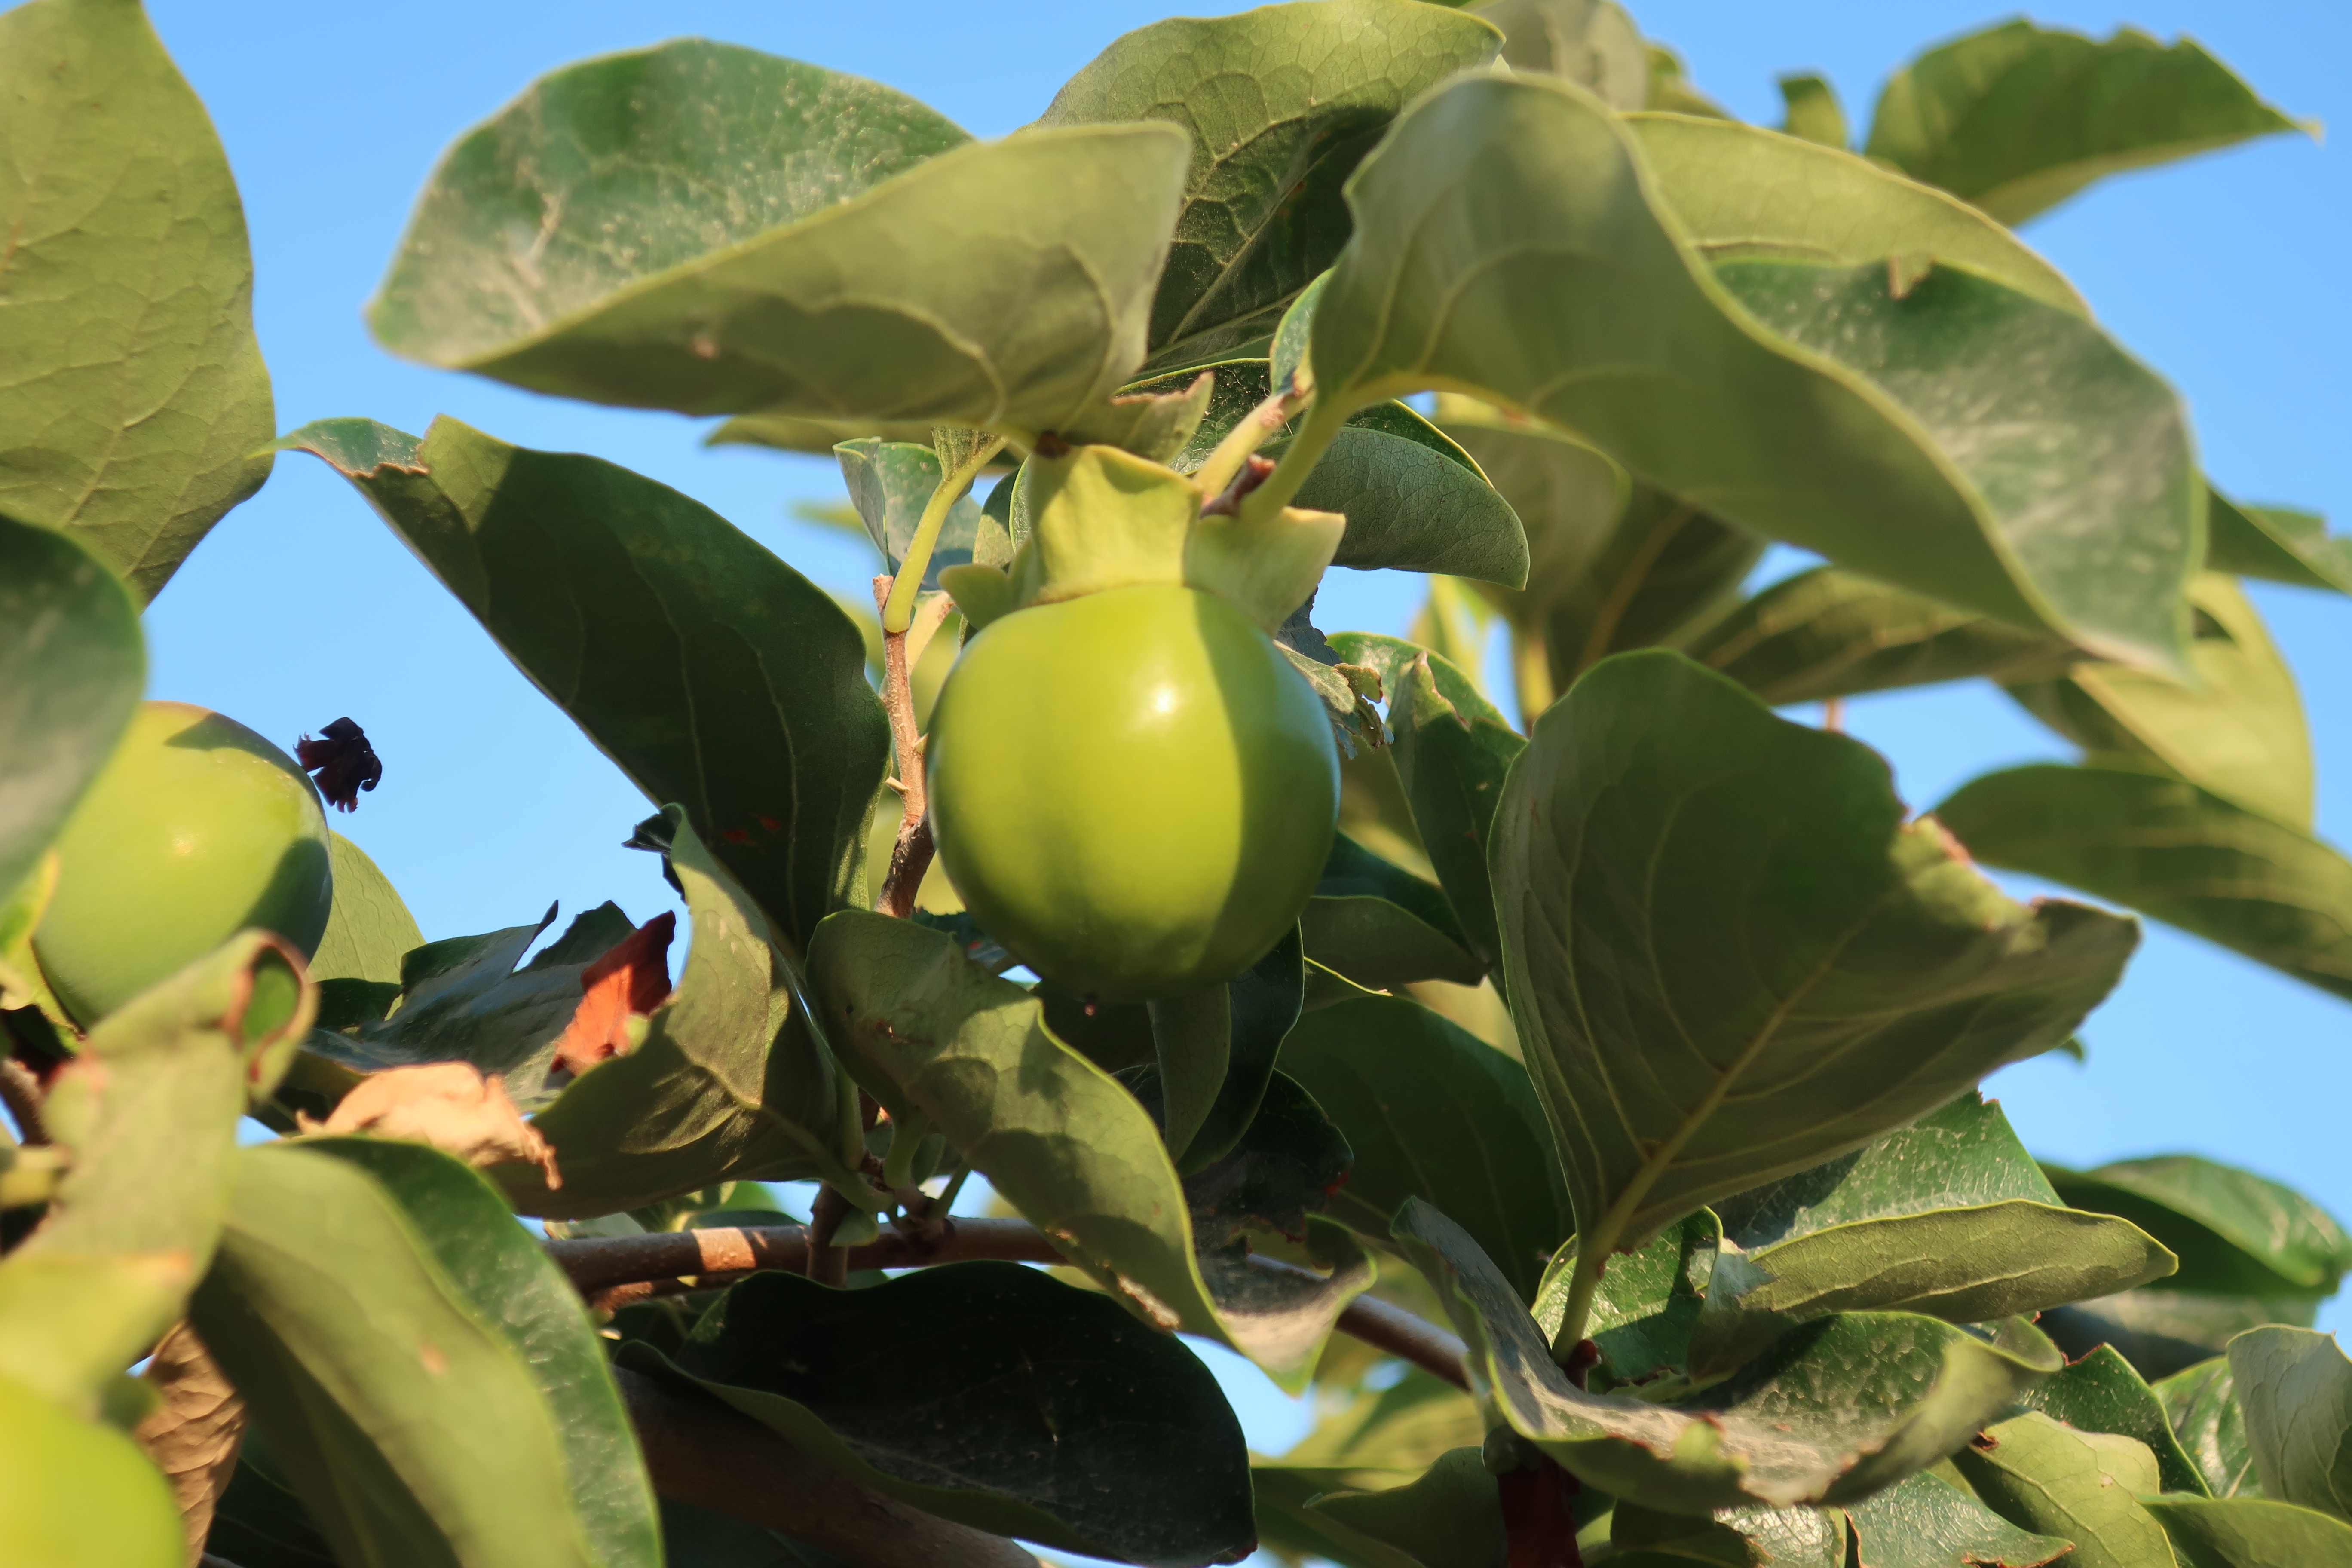
nature, plant, fruit, fruit tree, leaf, diospyros, produce, ebony trees and persimmons, tree